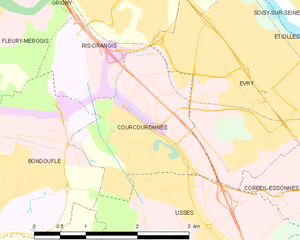
Carte des communes françaises Courcouronnes